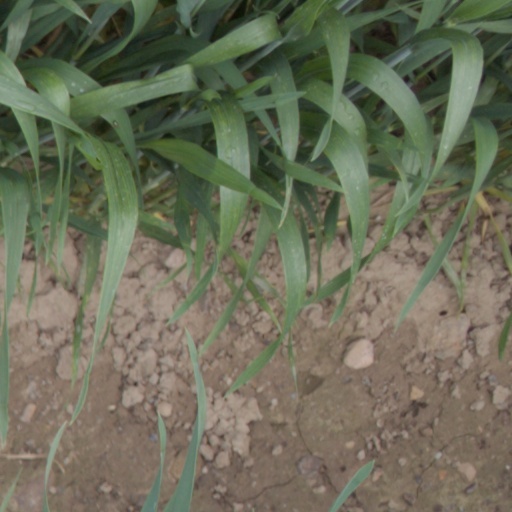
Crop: wheat